Miss Universe 1957

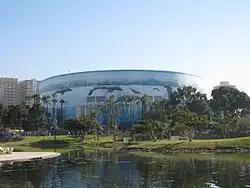
Long Beach Municipal Auditorium, the venue of Miss Universe 1957

Contestants from thirty-two countries and territories were selected to compete in the pageant. It was the first where women who were married and had children could not compete, which in turn became the reason why one candidate was disqualified after the preliminary competition. One contestant was selected to replace the original winner.